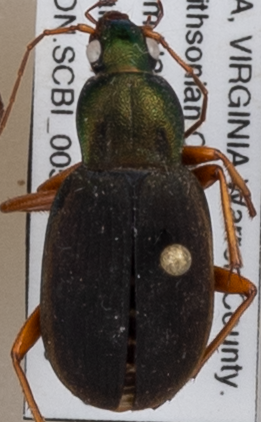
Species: Chlaenius aestivus
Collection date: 2022-05-19
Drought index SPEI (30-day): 1.098
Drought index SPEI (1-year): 0.24
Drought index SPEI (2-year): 0.782